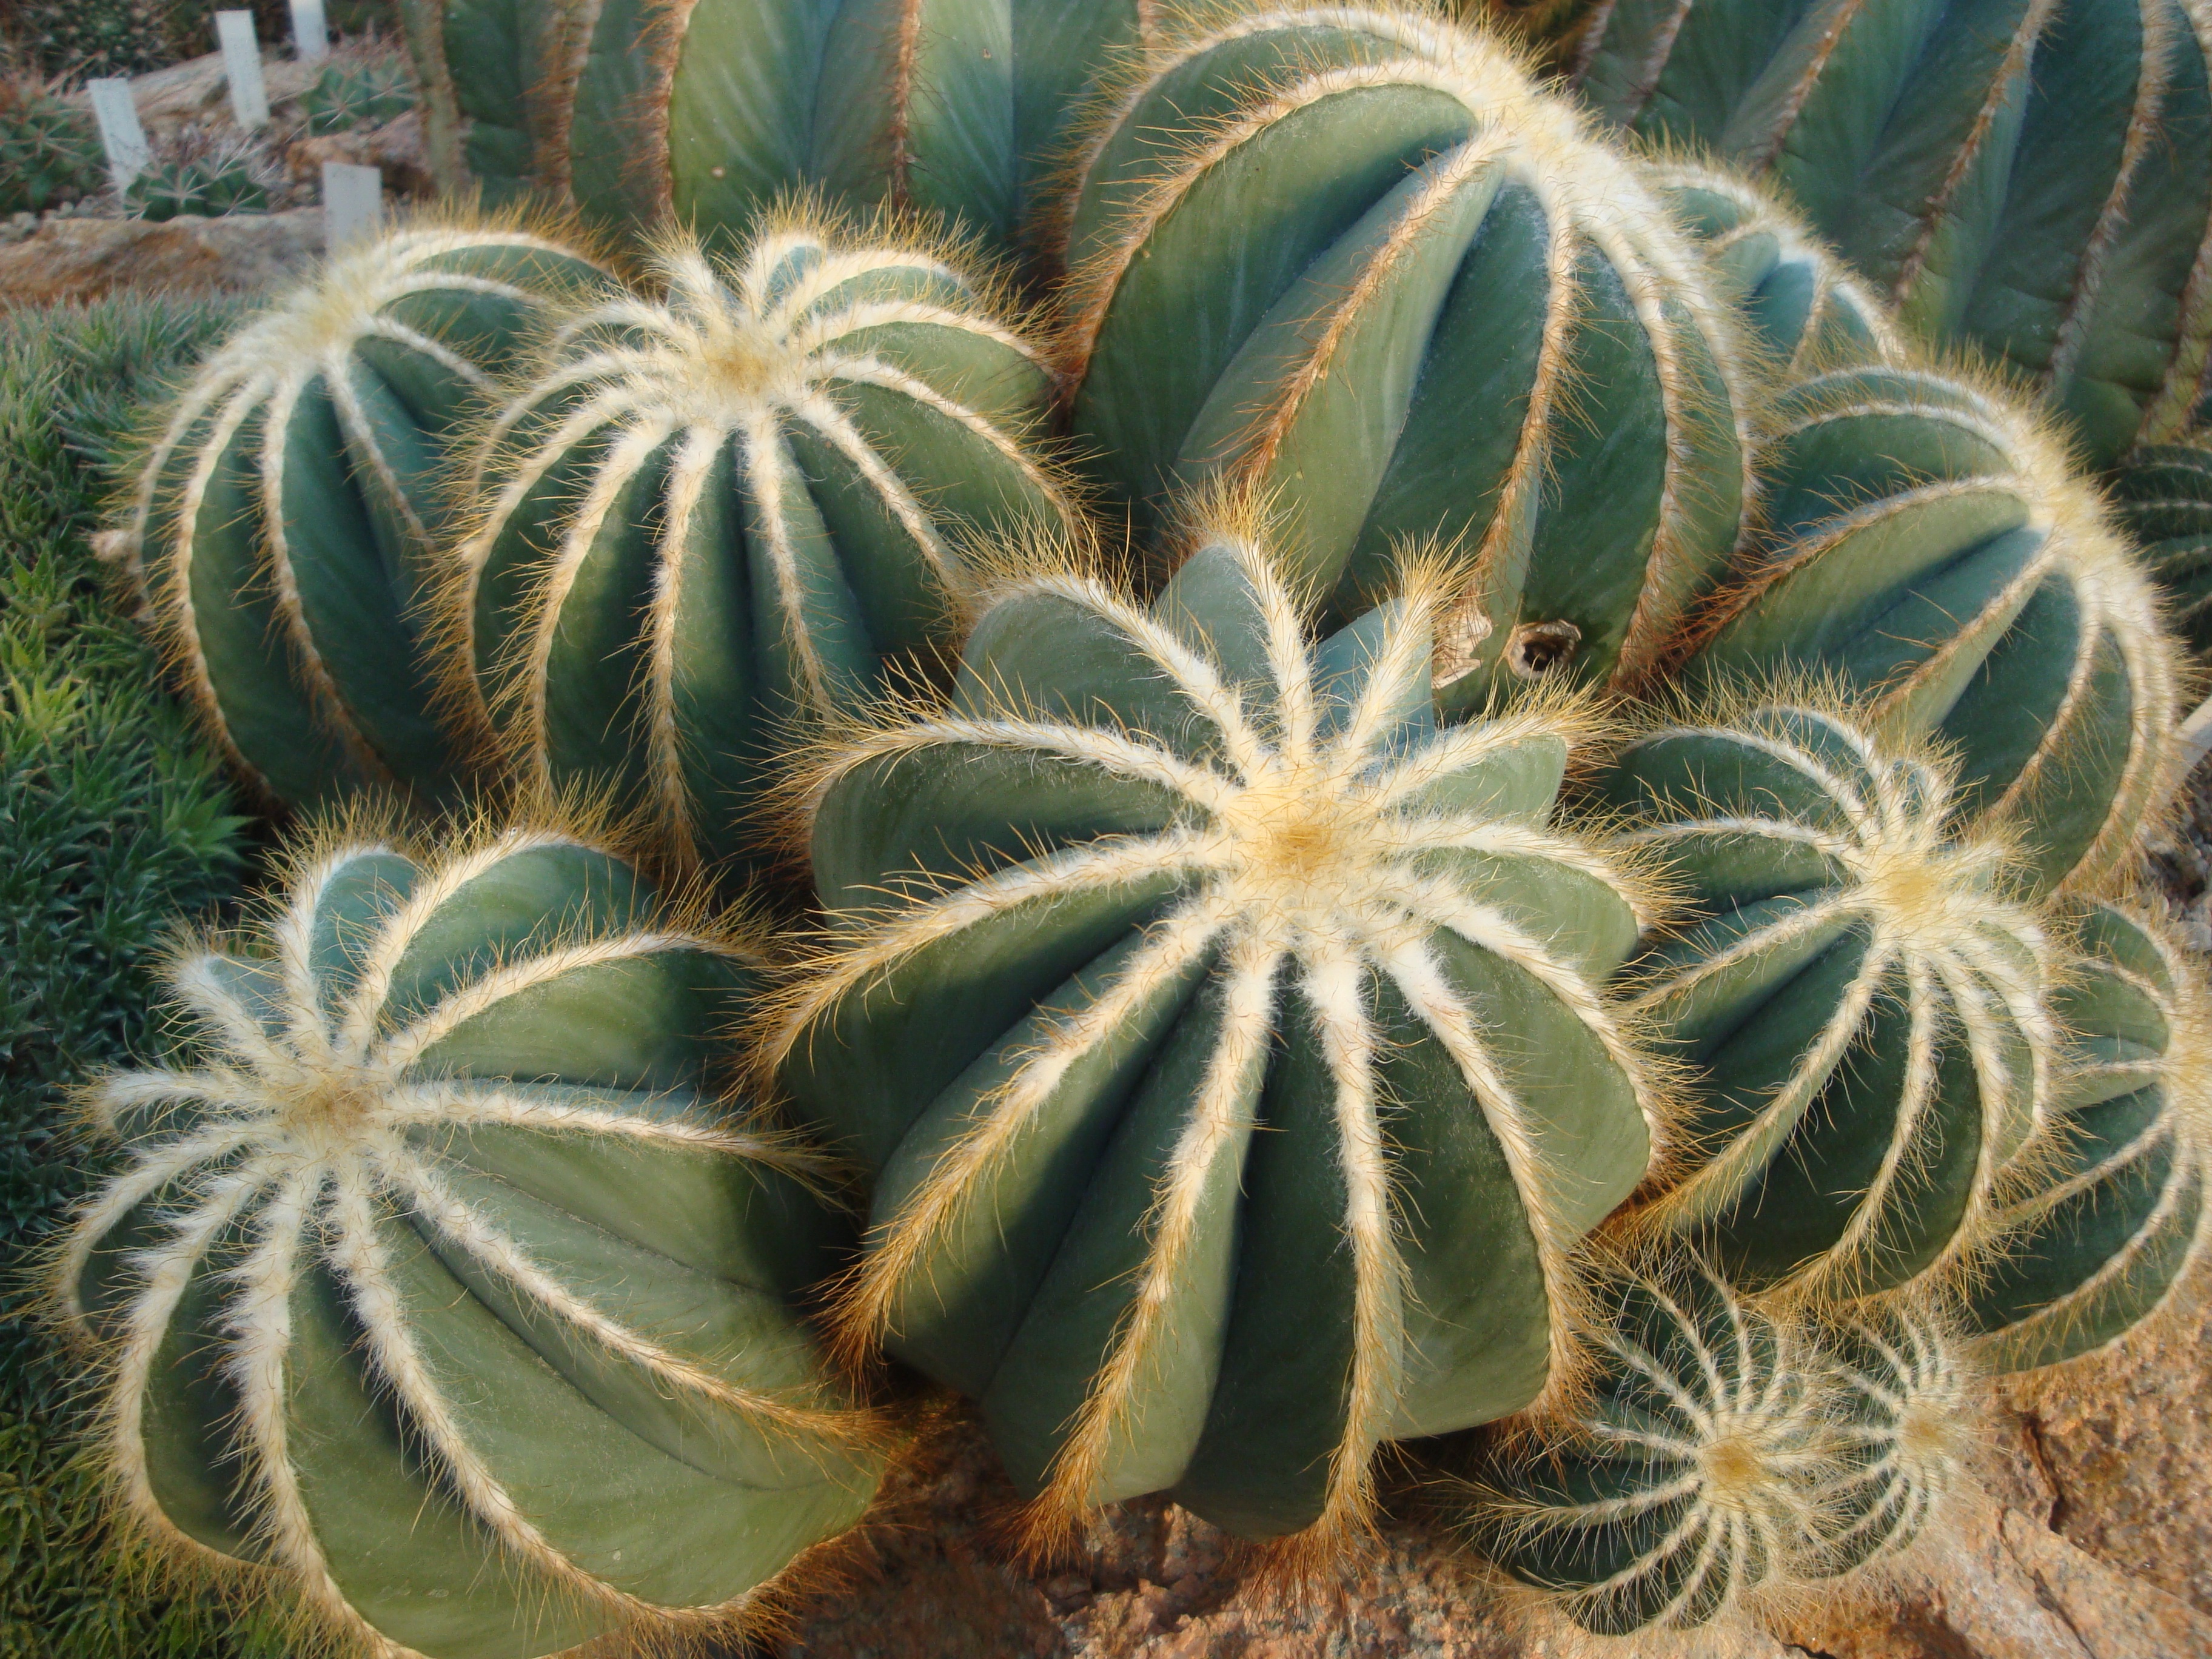
nature, prickly, cactus, plant, flower, botany, close, flora, thorns, sting, flowering plant, plant stem, land plant, hedgehog cactus